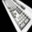
Label: keyboard